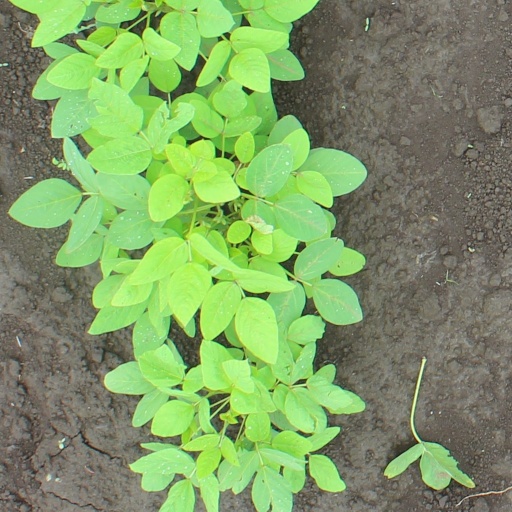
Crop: soybean